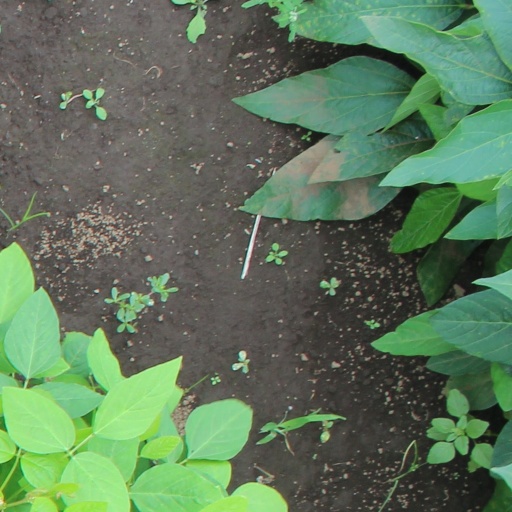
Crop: soybean